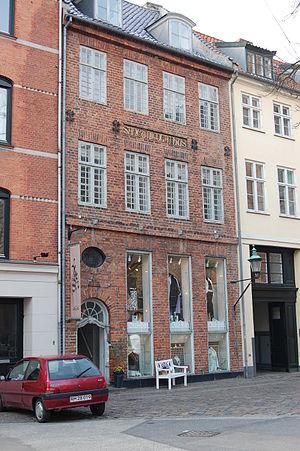
Andreas Hallander est un maître charpentier et architecte danois qui a grandement contribué à la ville de Copenhague. Avec les bâtiments de Johan Martin Quist, ses maisons d'habitation de style classique font partie de l'héritage des architectes de l’Âge d'or danois du XIXᵉ siècle qui ont reconstruit la ville après sa destruction lors de l’Incendie de Copenhague en 1795.